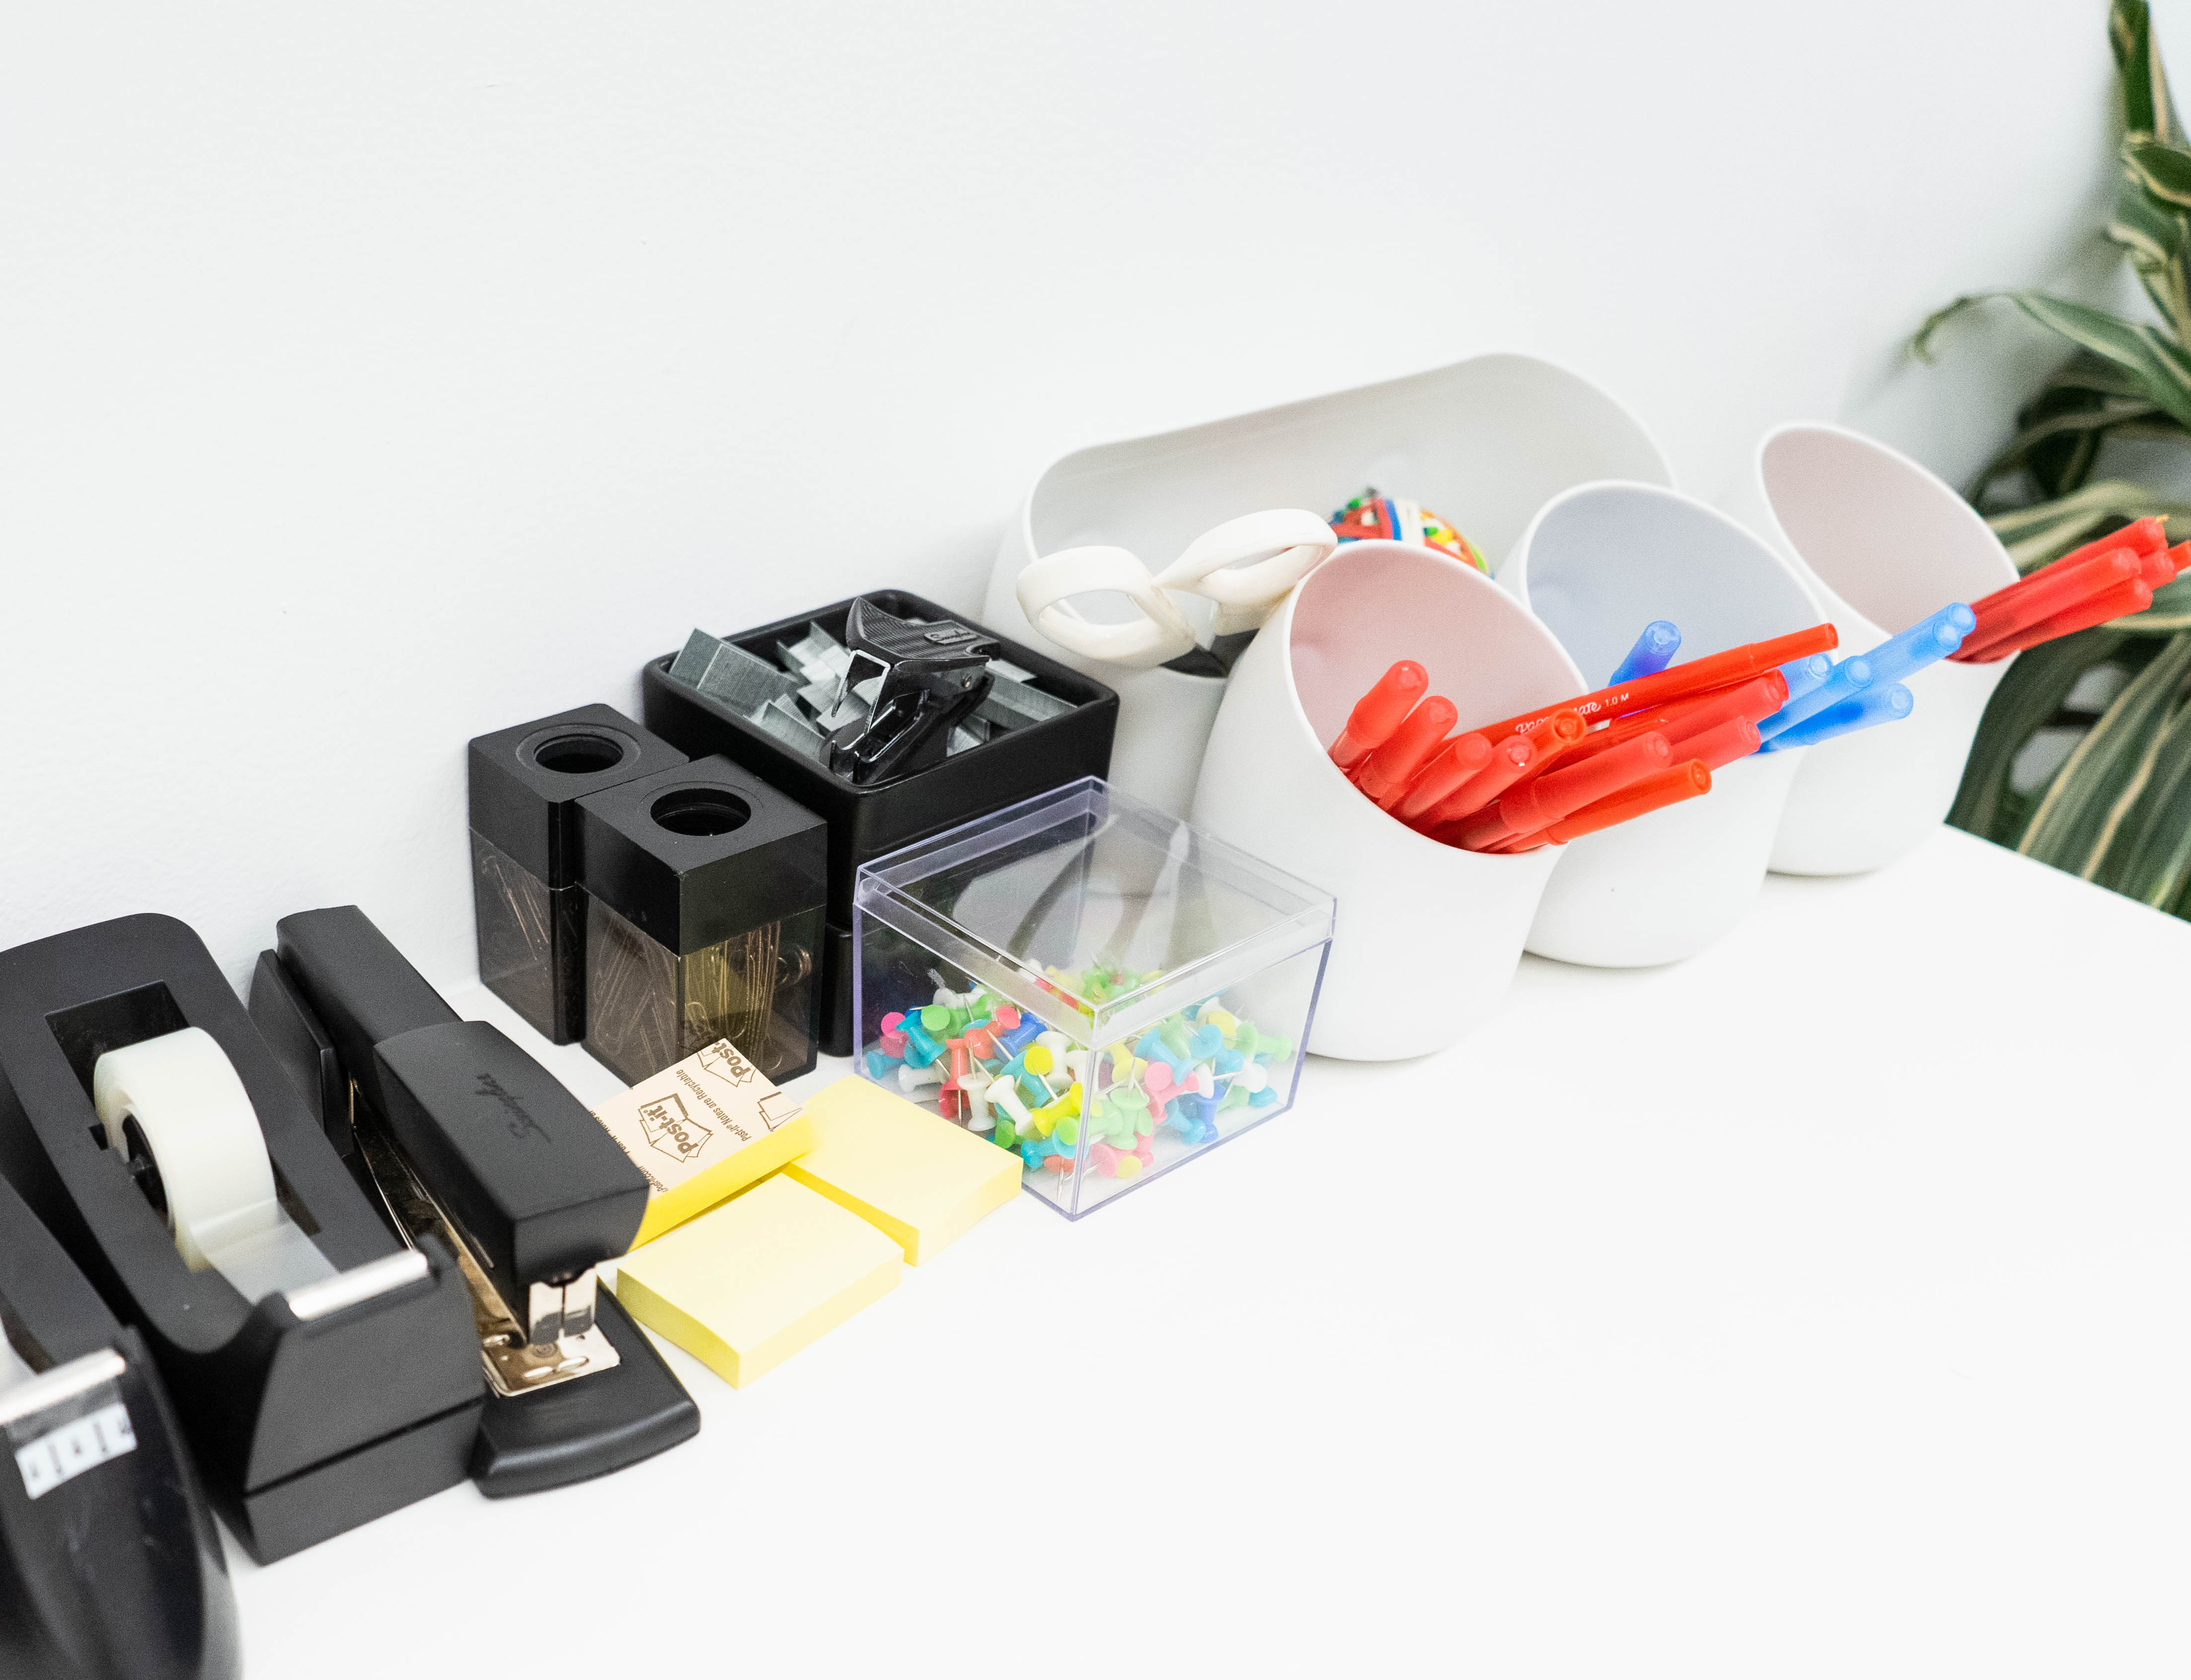
product, technology, design, electronic device, cable, furniture, electronic component